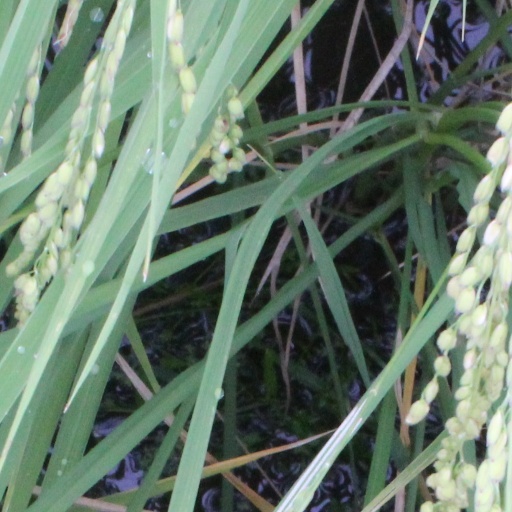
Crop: rice